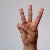
The image shows a hand gesture representing the letter 'W' in Indian Sign Language.